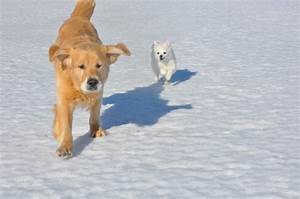
Label: cane